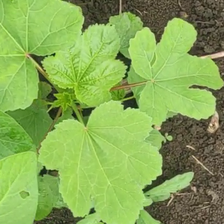
Weed species: Little_Mallow(Malva parviflora)